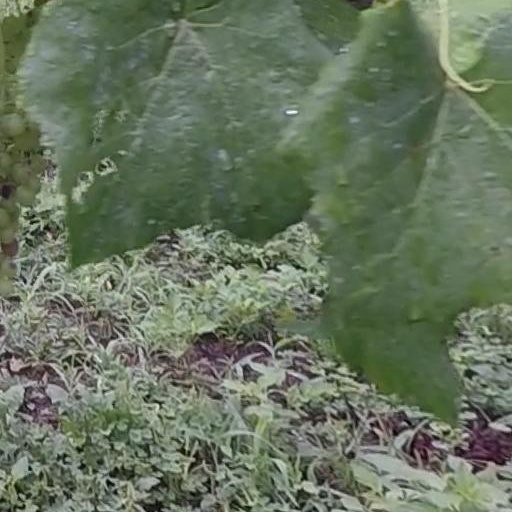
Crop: grape